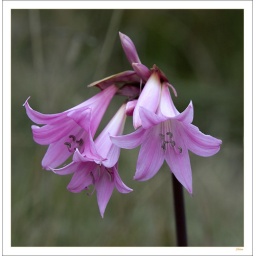
A group of flowers found growing wild off the coast of Northern California in Mendocino County.